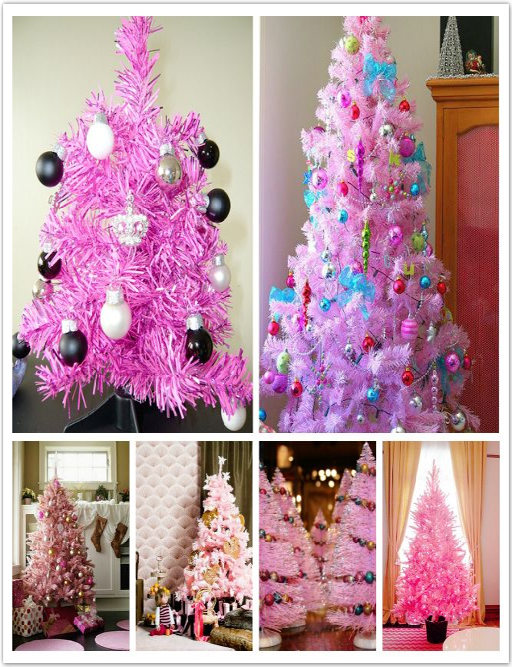
good thing we already have a pink tree for filming location .